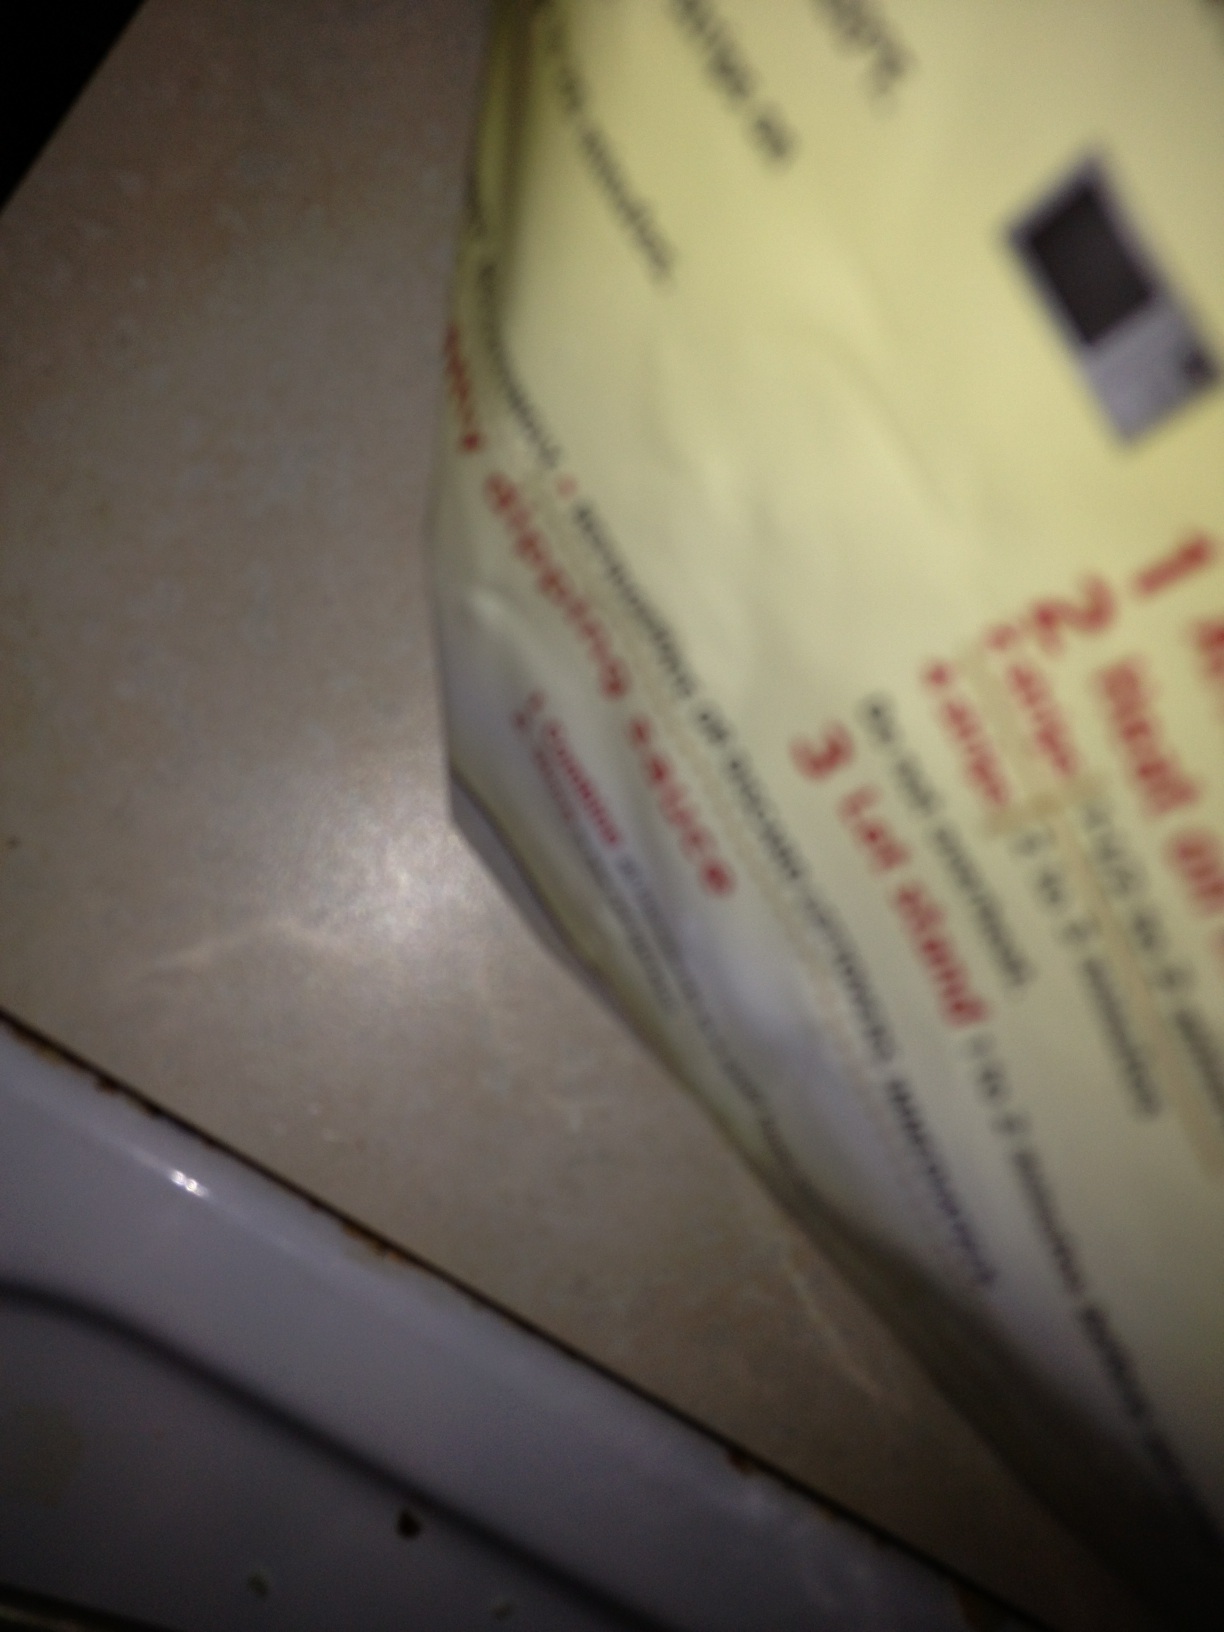Question: How long do I cook these in the oven?
Answer: unanswerable